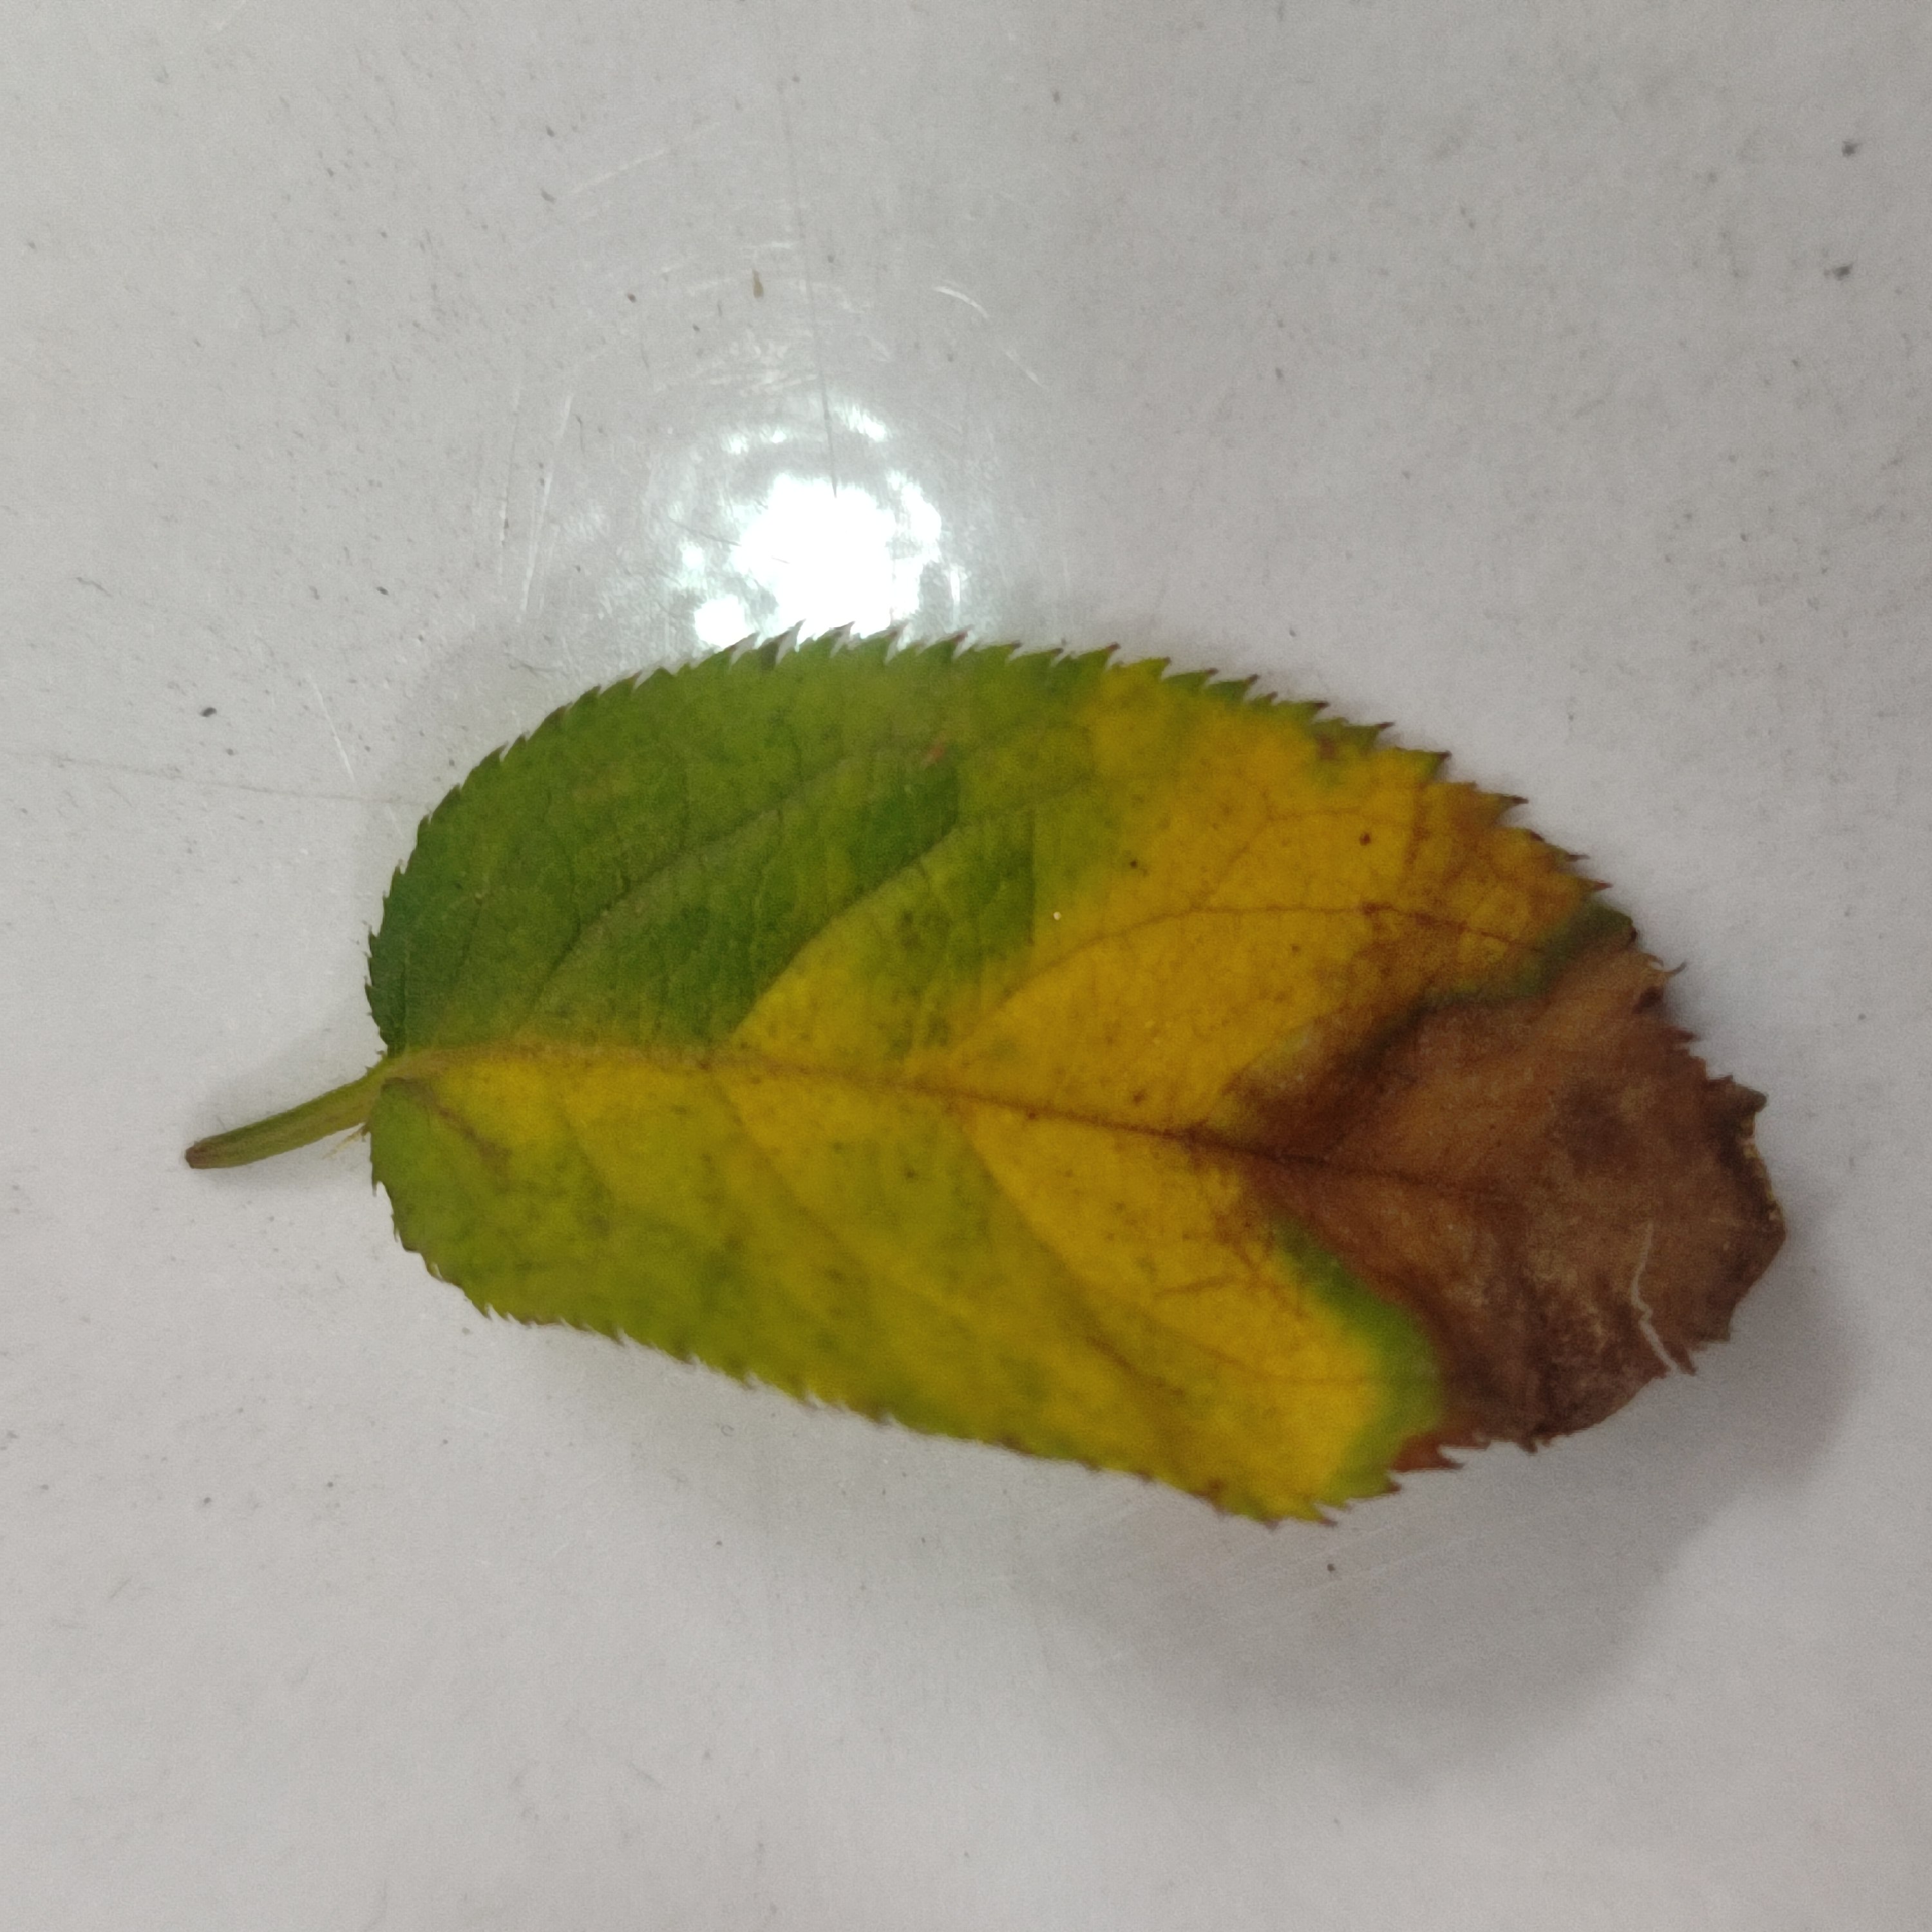
Label: Black Spot